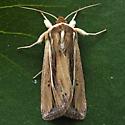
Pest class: wheathead_armyworm_Dargida_diffusa